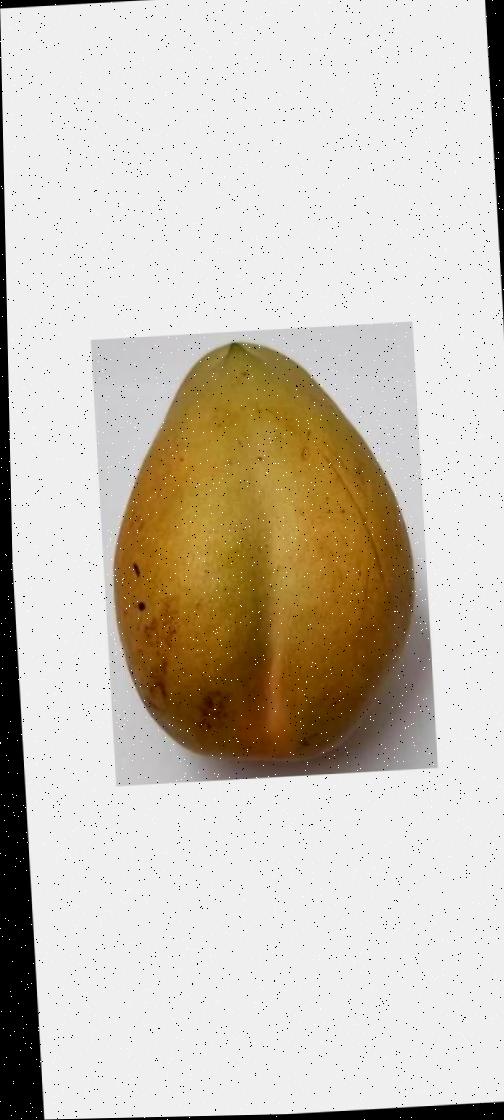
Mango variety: Bari-11